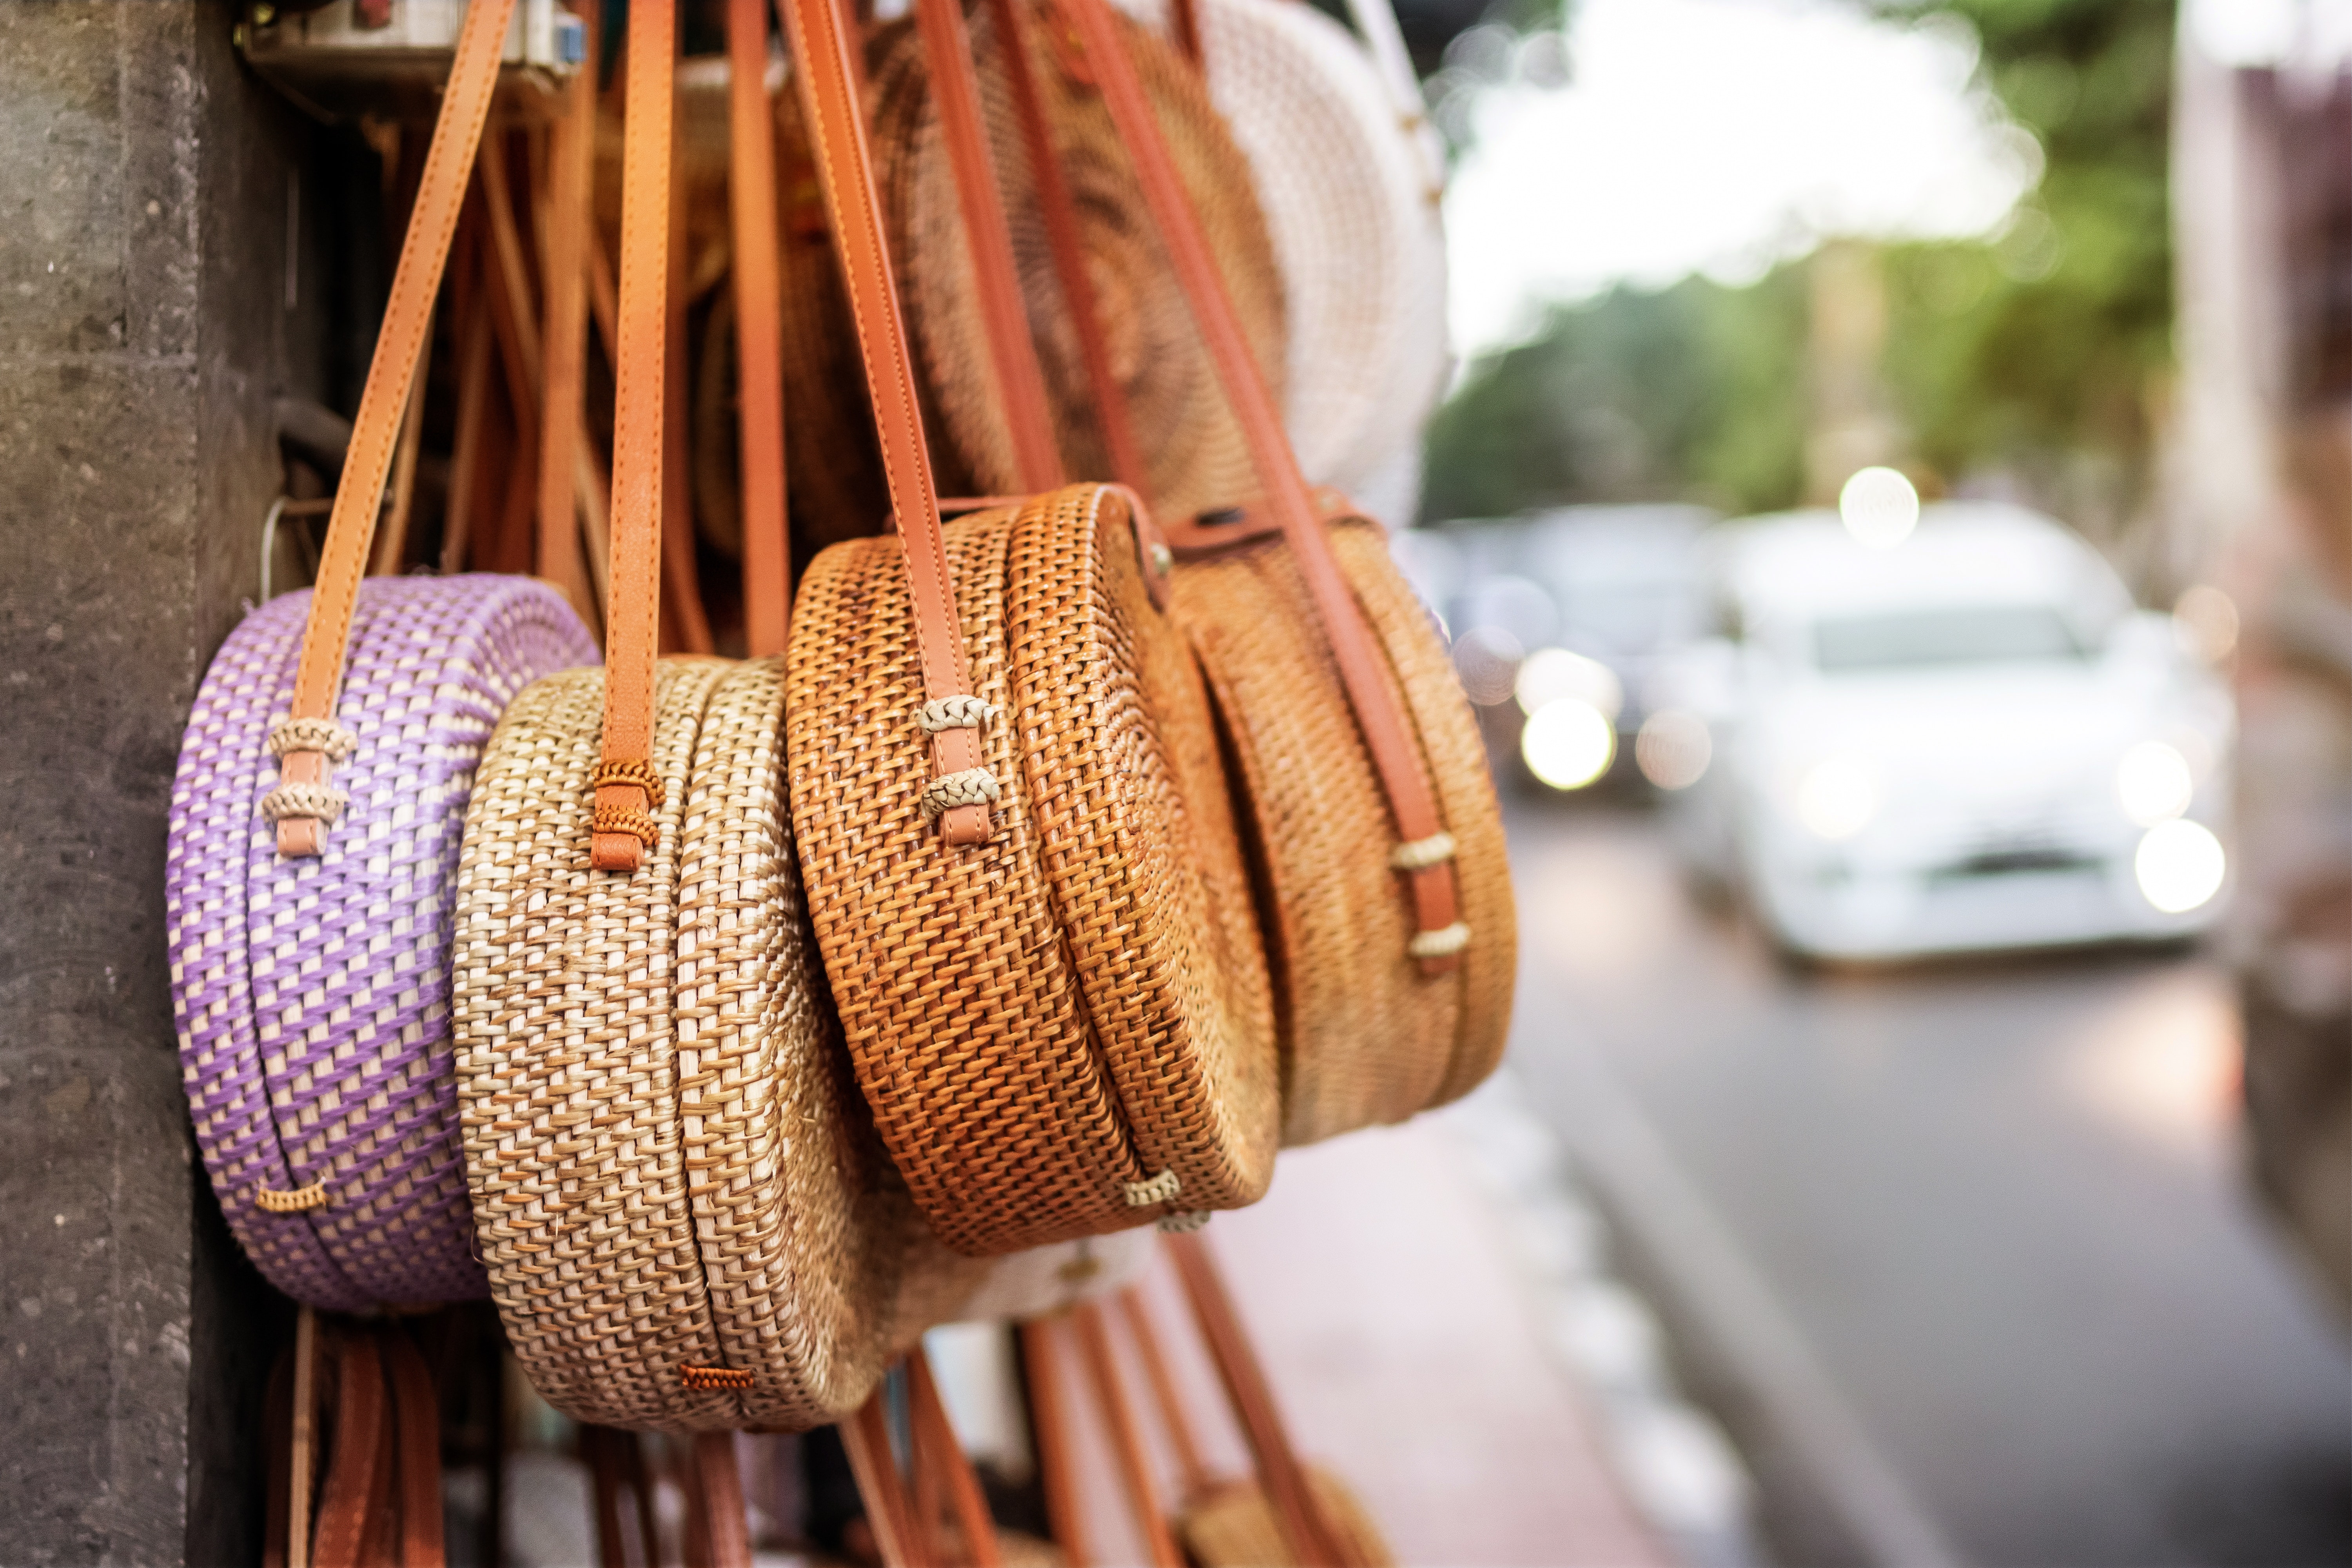
textile, thread, fashion accessory